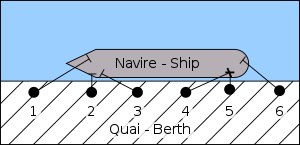
Fortøjning
Fortøjningerne nr. 3 og 4 er et spring. Nr. 2 og 5 kaldes breast-trosser.
Fortøjning er fastgørelse af skib til det faste land eller et fast anlæg til søs, så skibet fastholdes i en nogenlunde bestemt position uden brug af motorkraft, mens der lastes og losses. Hvor et fast anlæg ikke findes, må skibe benytte anker til fastgørelse til havbunden, hvorfor dette kun kan ske på mindre vanddybder. En kombination af de to metoder benyttes, f.eks. i lystbådehavne, hvor skibets forende fortøjes til land, mens agterenden fastgøres ved hjælp af et hækanker. Nedbankede pæle kaldet duc d'albe er populære i lystbådehavne og erstatter hækankeret.